Gaiety Theatre, London

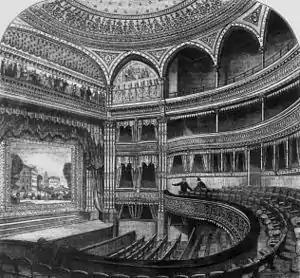
Interior of the Gaiety, 1869

In 1868, the theatre was sumptuously rebuilt by John Hollingshead as the Gaiety Theatre (announcing its dramatic policy in its name), on a nearby prominent site at the centre of the Aldwych, facing the eastern end of the Strand. It was designed by the theatre architect C. J. Phipps, who also designed the Gaiety Theatre (1871) in Dublin. A restaurant operated in the building, and patrons could eat before seeing the show and then go directly to their seats without having to worry about the weather outside.